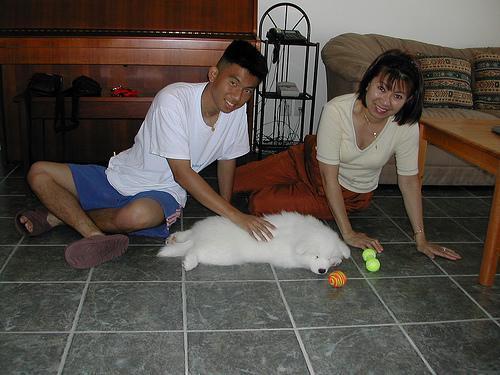
Samoyed